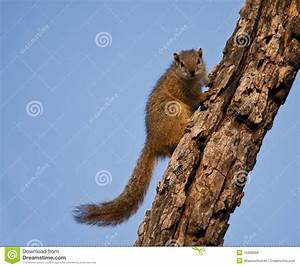
Label: scoiattolo